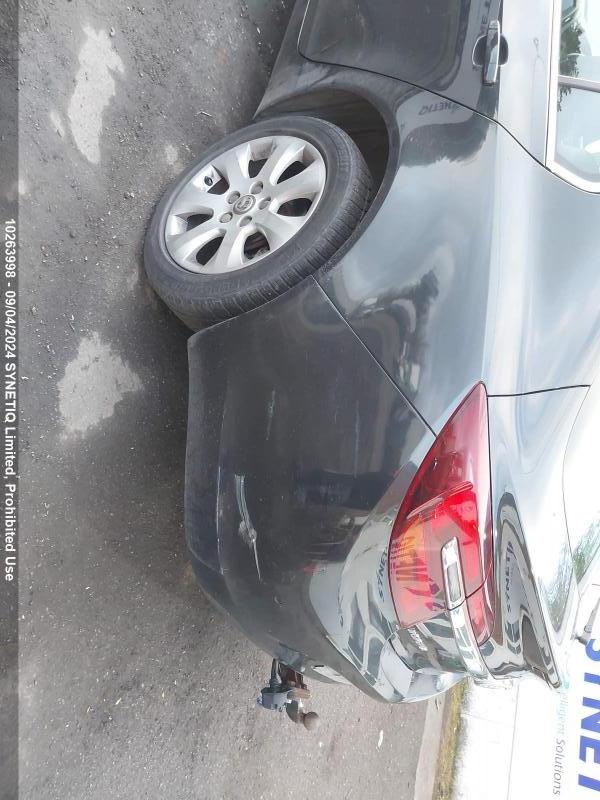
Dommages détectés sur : pare-choc arrière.
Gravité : mineur